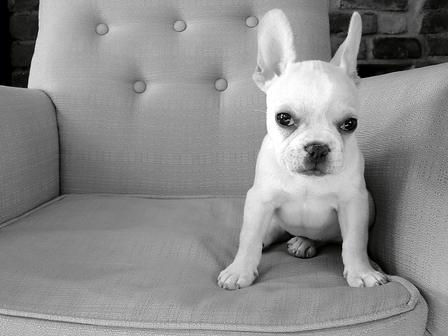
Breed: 1121-n000002-French_bulldog